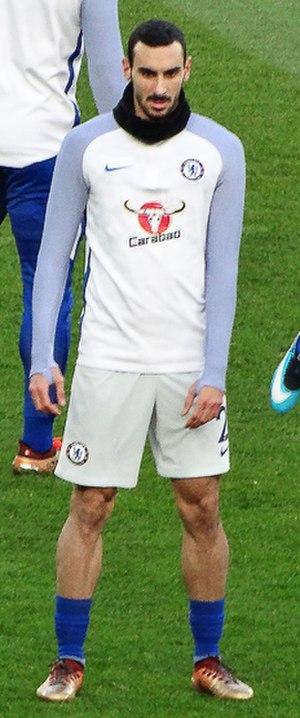
Davide Zappacosta, né le 11 juin 1992 à Sora, est un joueur de football italien qui évolue au poste de latéral droit à l'AS Roma prêté par Chelsea.